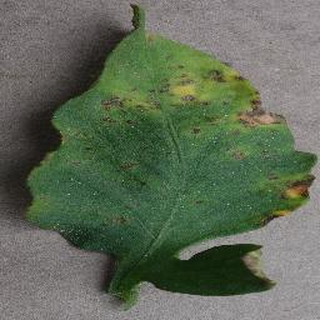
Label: tomato_bacterial_spot